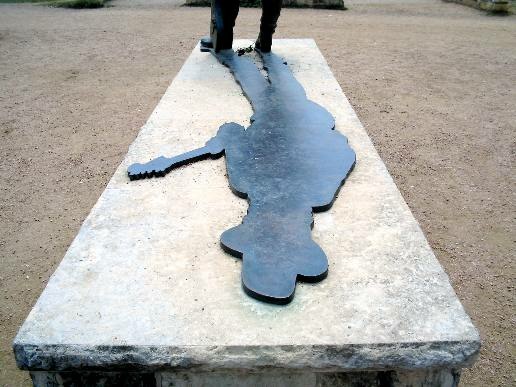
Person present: No